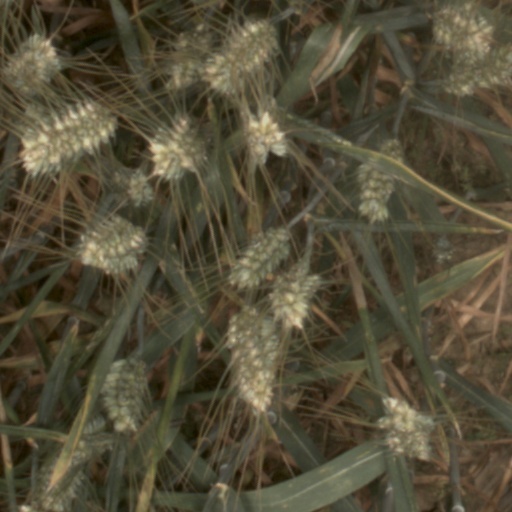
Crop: wheat